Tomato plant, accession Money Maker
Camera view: tilt-top (135 deg); turntable rotation: 150 degrees
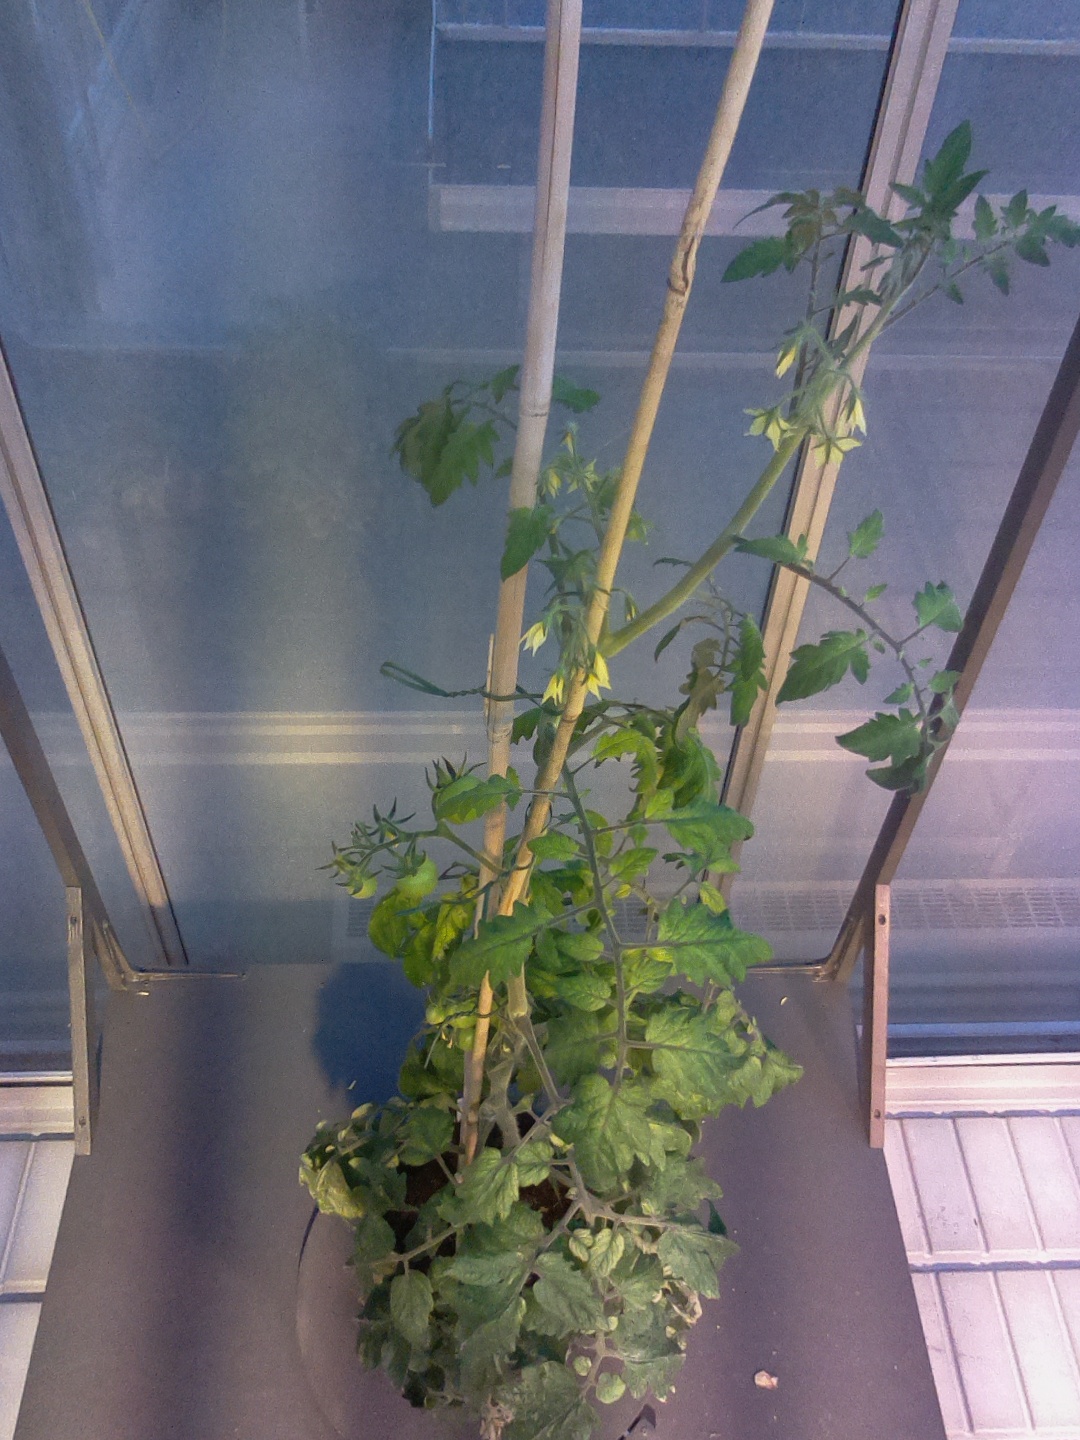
BBCH growth stage 73: 30%-40% of final fruit size